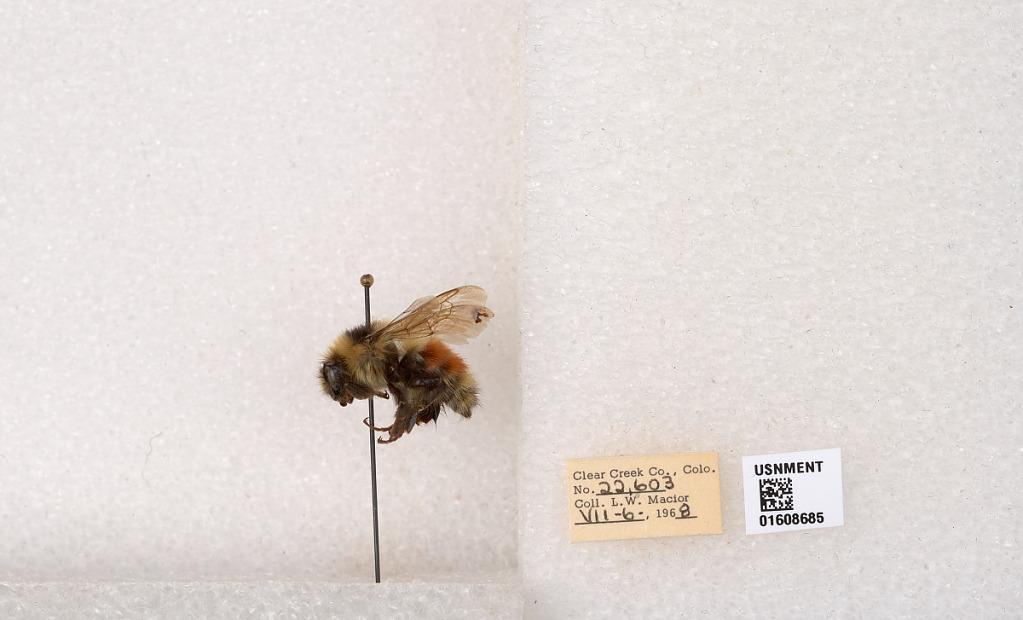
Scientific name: Bombus (Pyrobombus) sylvicola Kirby
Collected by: L. Macior
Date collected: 1968-7-6
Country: United States
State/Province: Colorado
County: Clear Creek
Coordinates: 39.6891, -105.644